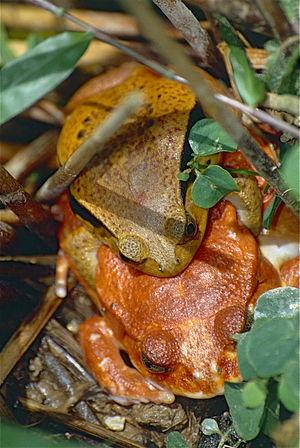
Le crapaud rouge de Madagascar, Dyscophus antongilii, dit aussi grenouille tomate, est une espèce d'amphibiens de la famille des Microhylidae.